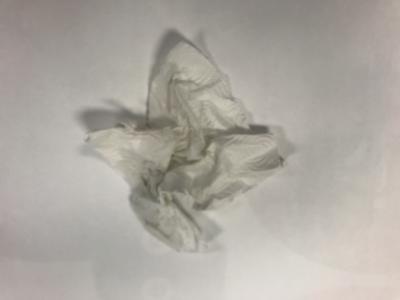
Label: generalcompost